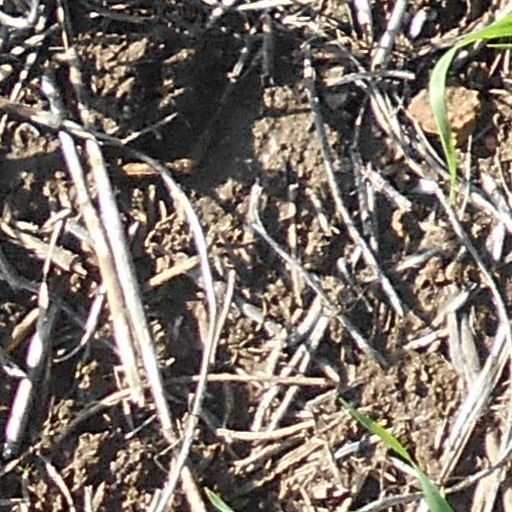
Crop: wheat